Central London Railway

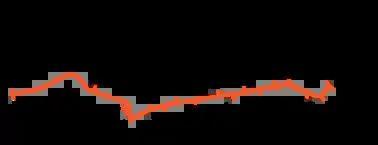
Route diagram showing the railway running from Ealing Broadway at left to Liverpool Street at right

With the extension to Wood Lane operational, the CLR revisited its earlier plan for an eastward extension from Bank to Liverpool Street station. This time, the Great Eastern Railway (GER) agreed to allow the CLR to build a station under its own main line terminus, provided that no further extension would be made north or north-east from there – territory served by the GER's routes from Liverpool Street. A bill was announced in November 1908, for the 1909 parliamentary session and received royal assent as the (9 Edw. 7. c. lxxi) on 1909. Construction started in July 1910 and the new Liverpool Street station was opened on 1912. Following their successful introduction at the DR's Earl's Court station in 1911, the station was the first underground station in London to be built with escalators. Four were provided, two to Liverpool Street station and two to the North London Railway's adjacent Broad Street station.